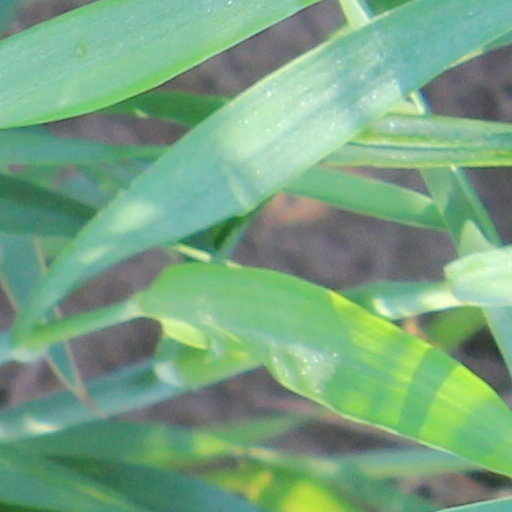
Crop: wheat